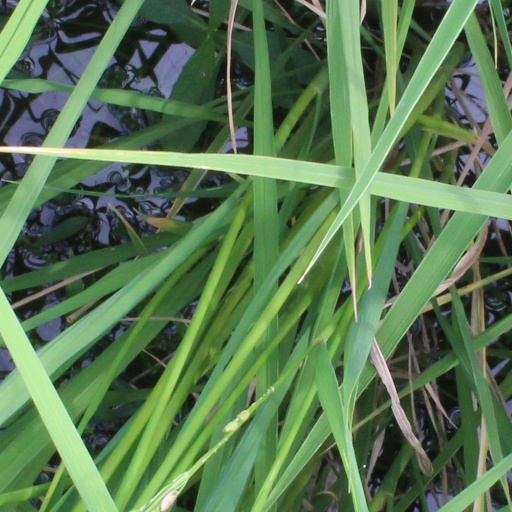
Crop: rice